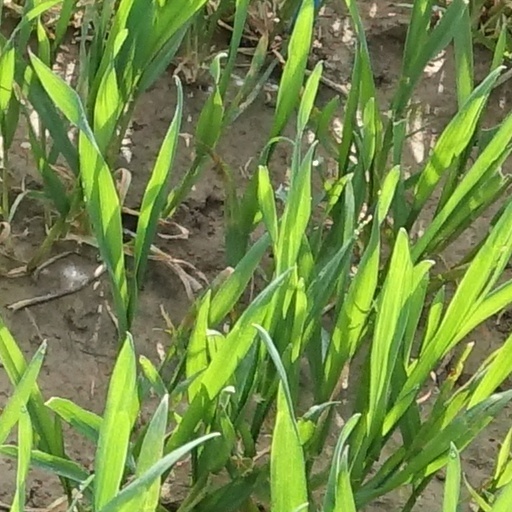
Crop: wheat